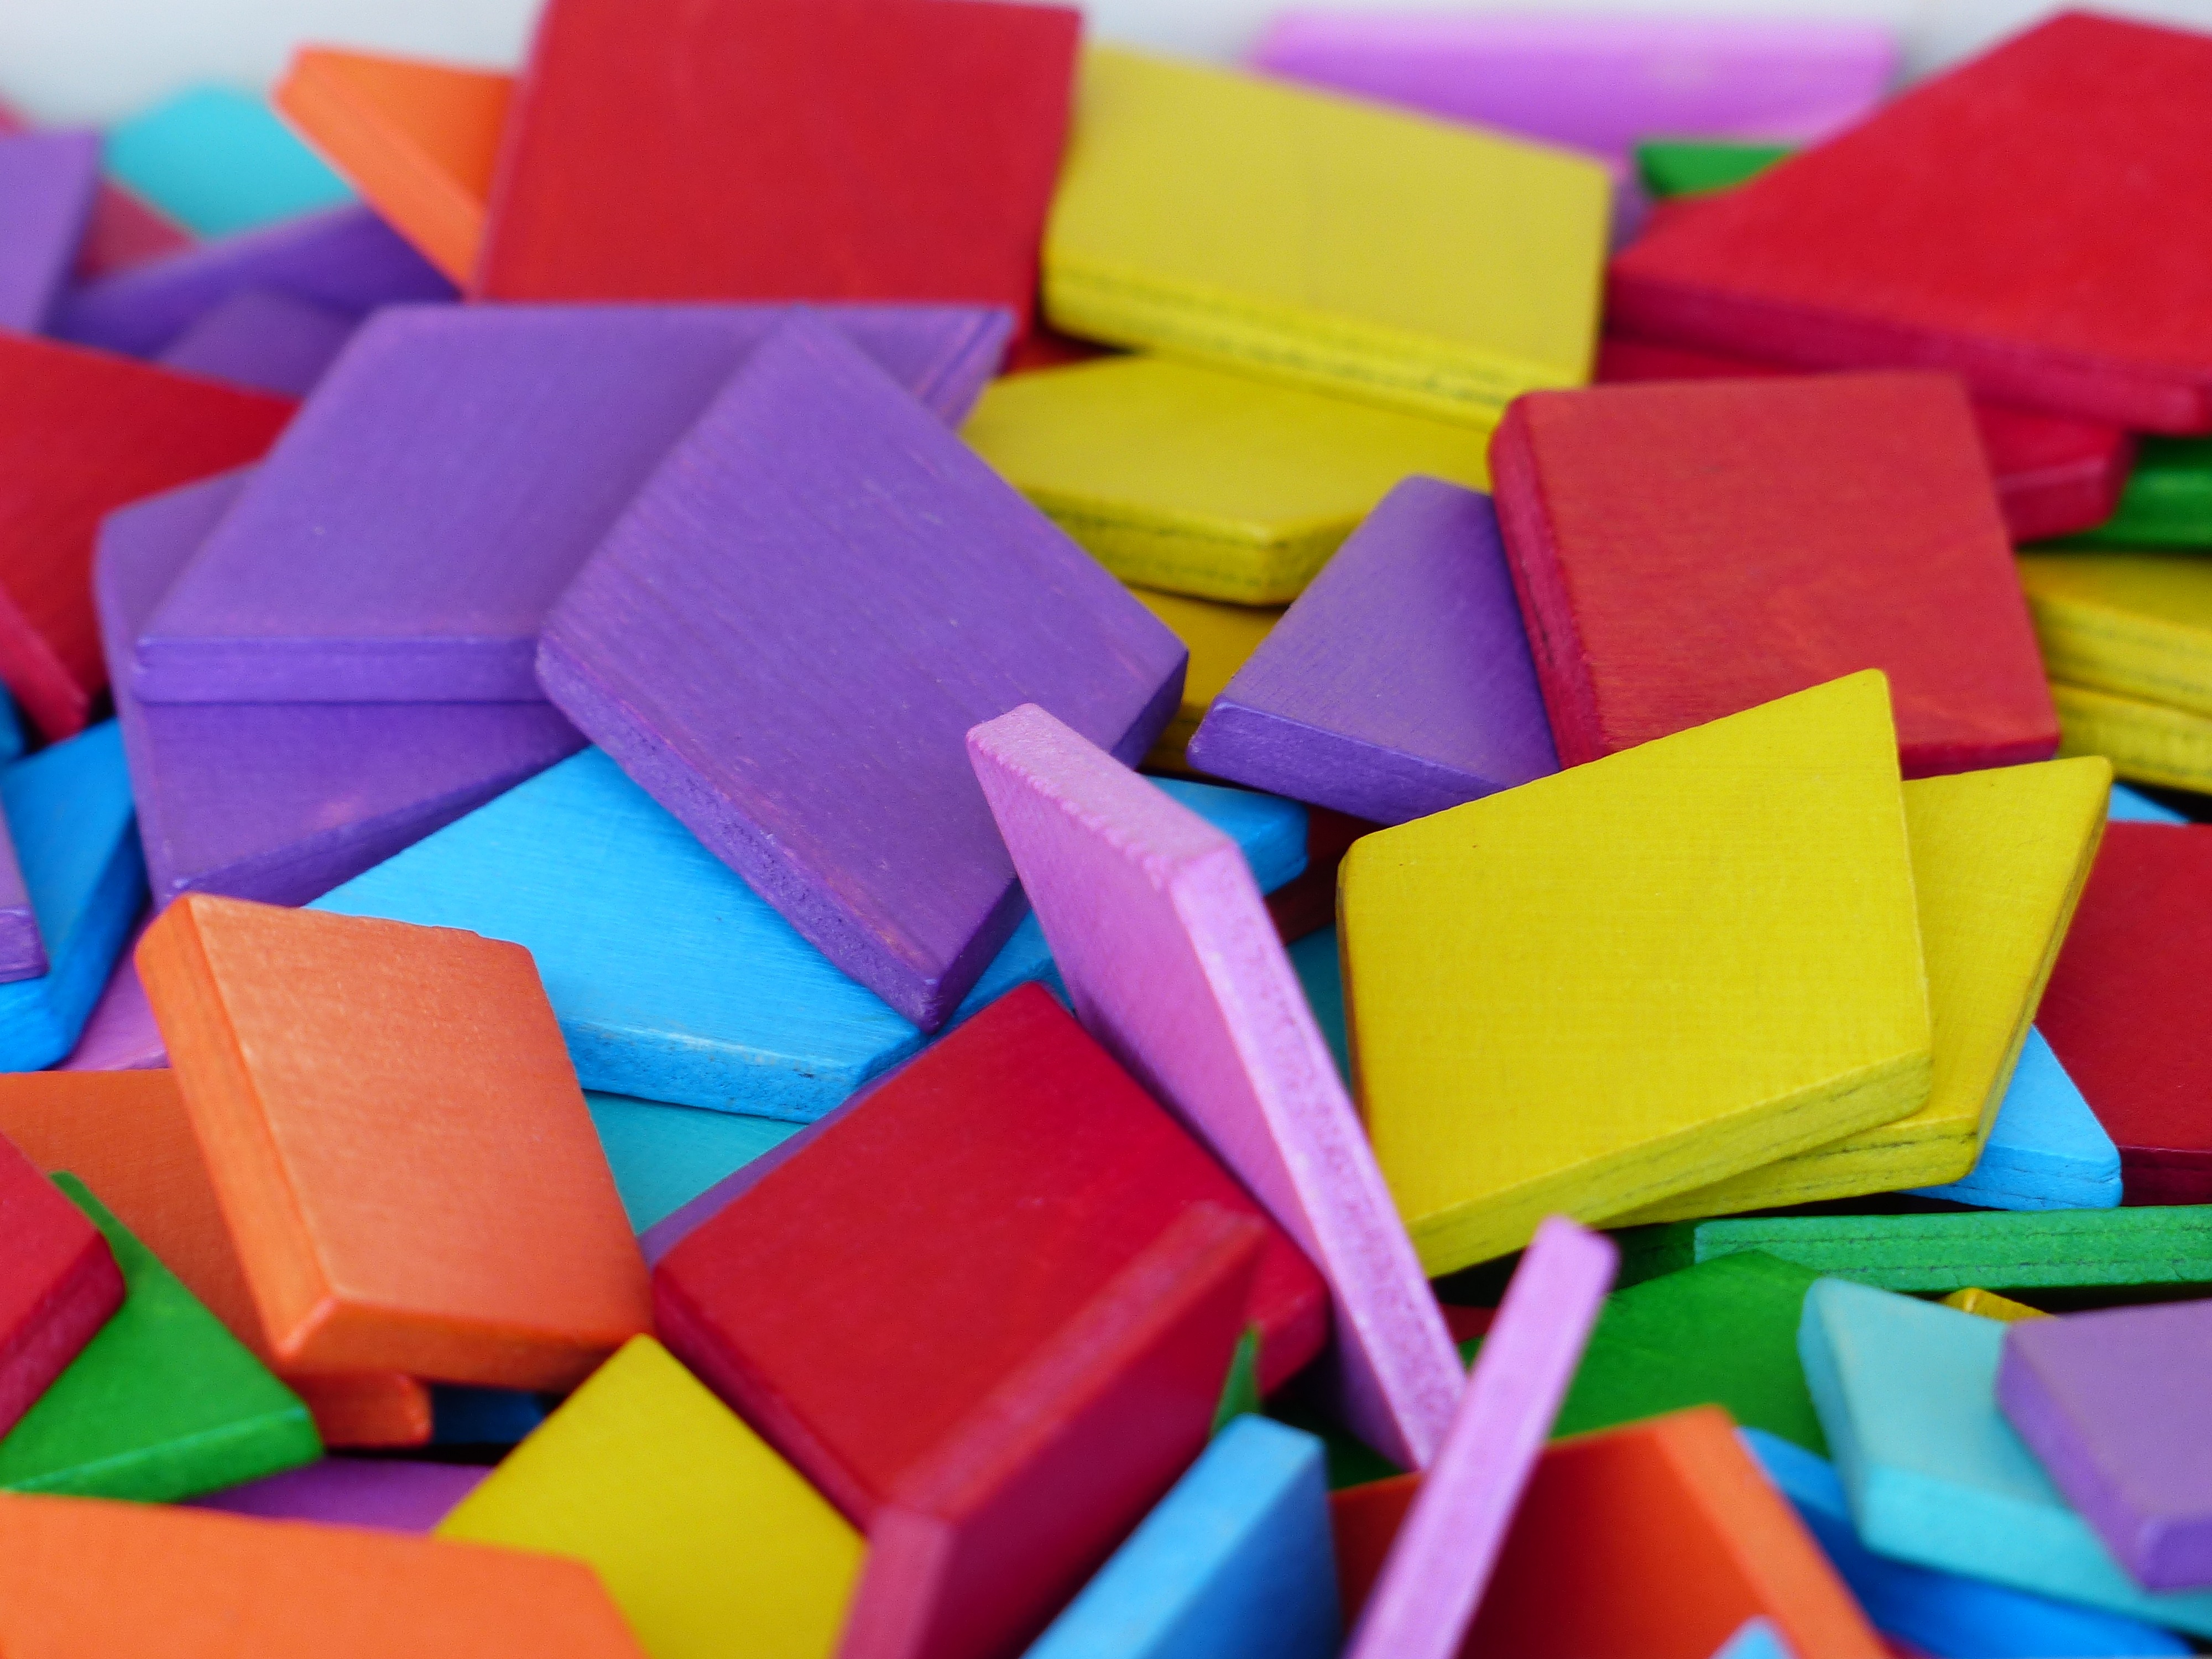
wood, orange, green, red, color, blue, colorful, yellow, toy, art, violet, kit, diamonds, rainbow colors, wooden toys, building blocks, legematerial, origami paper